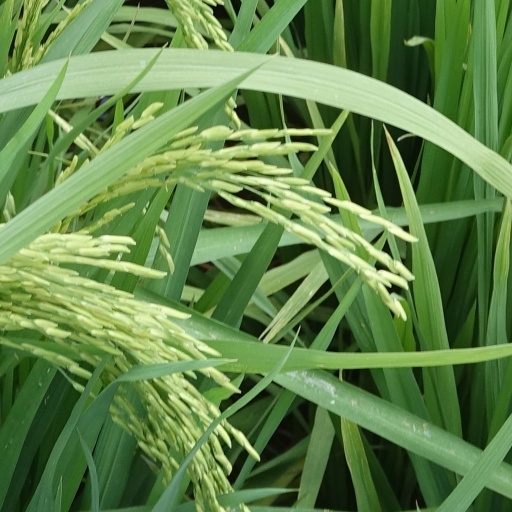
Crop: rice